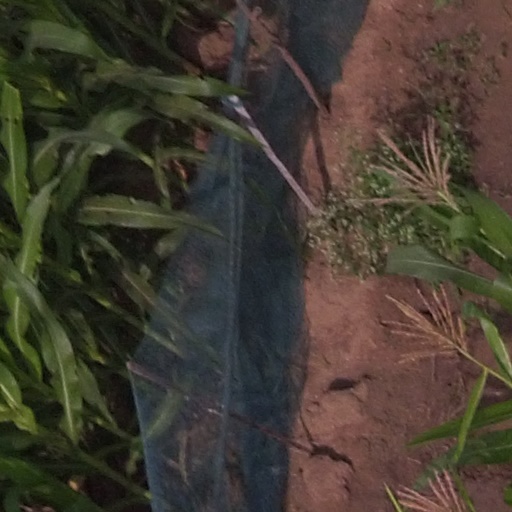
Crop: maize; corn